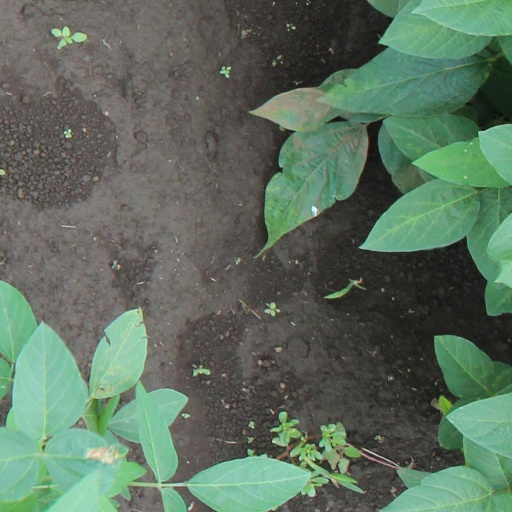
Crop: soybean